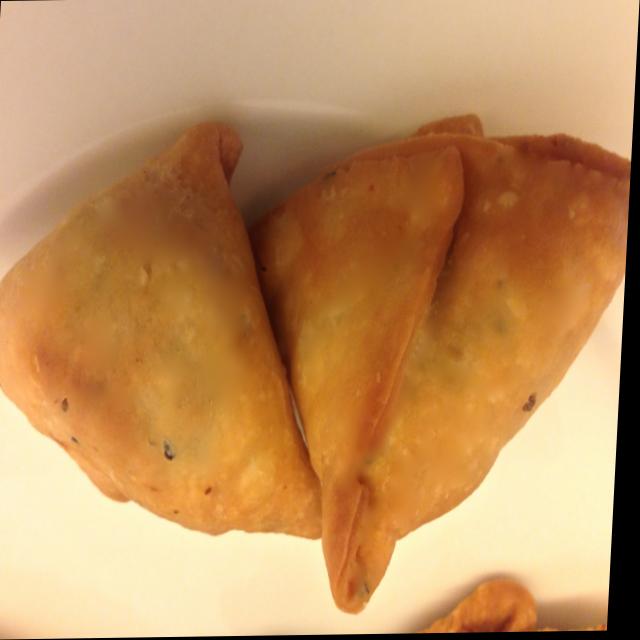
Dish: samosa